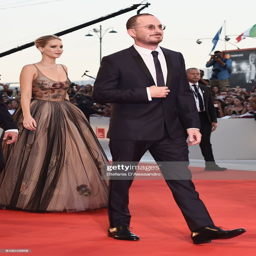
actor and film director walk the red carpet ahead screening during festival at person .